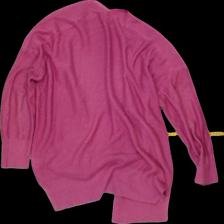
View: back
Type: Cardigan
Category: Ladies
Brand: Lindex
Colors: Pink
Material: 100% Acry
Pattern: Plain
Cut: Long
Size: M
Season: All
Trend: No trend
Stains: No
Damage: 0
Price range: <50
Recommended usage: Export